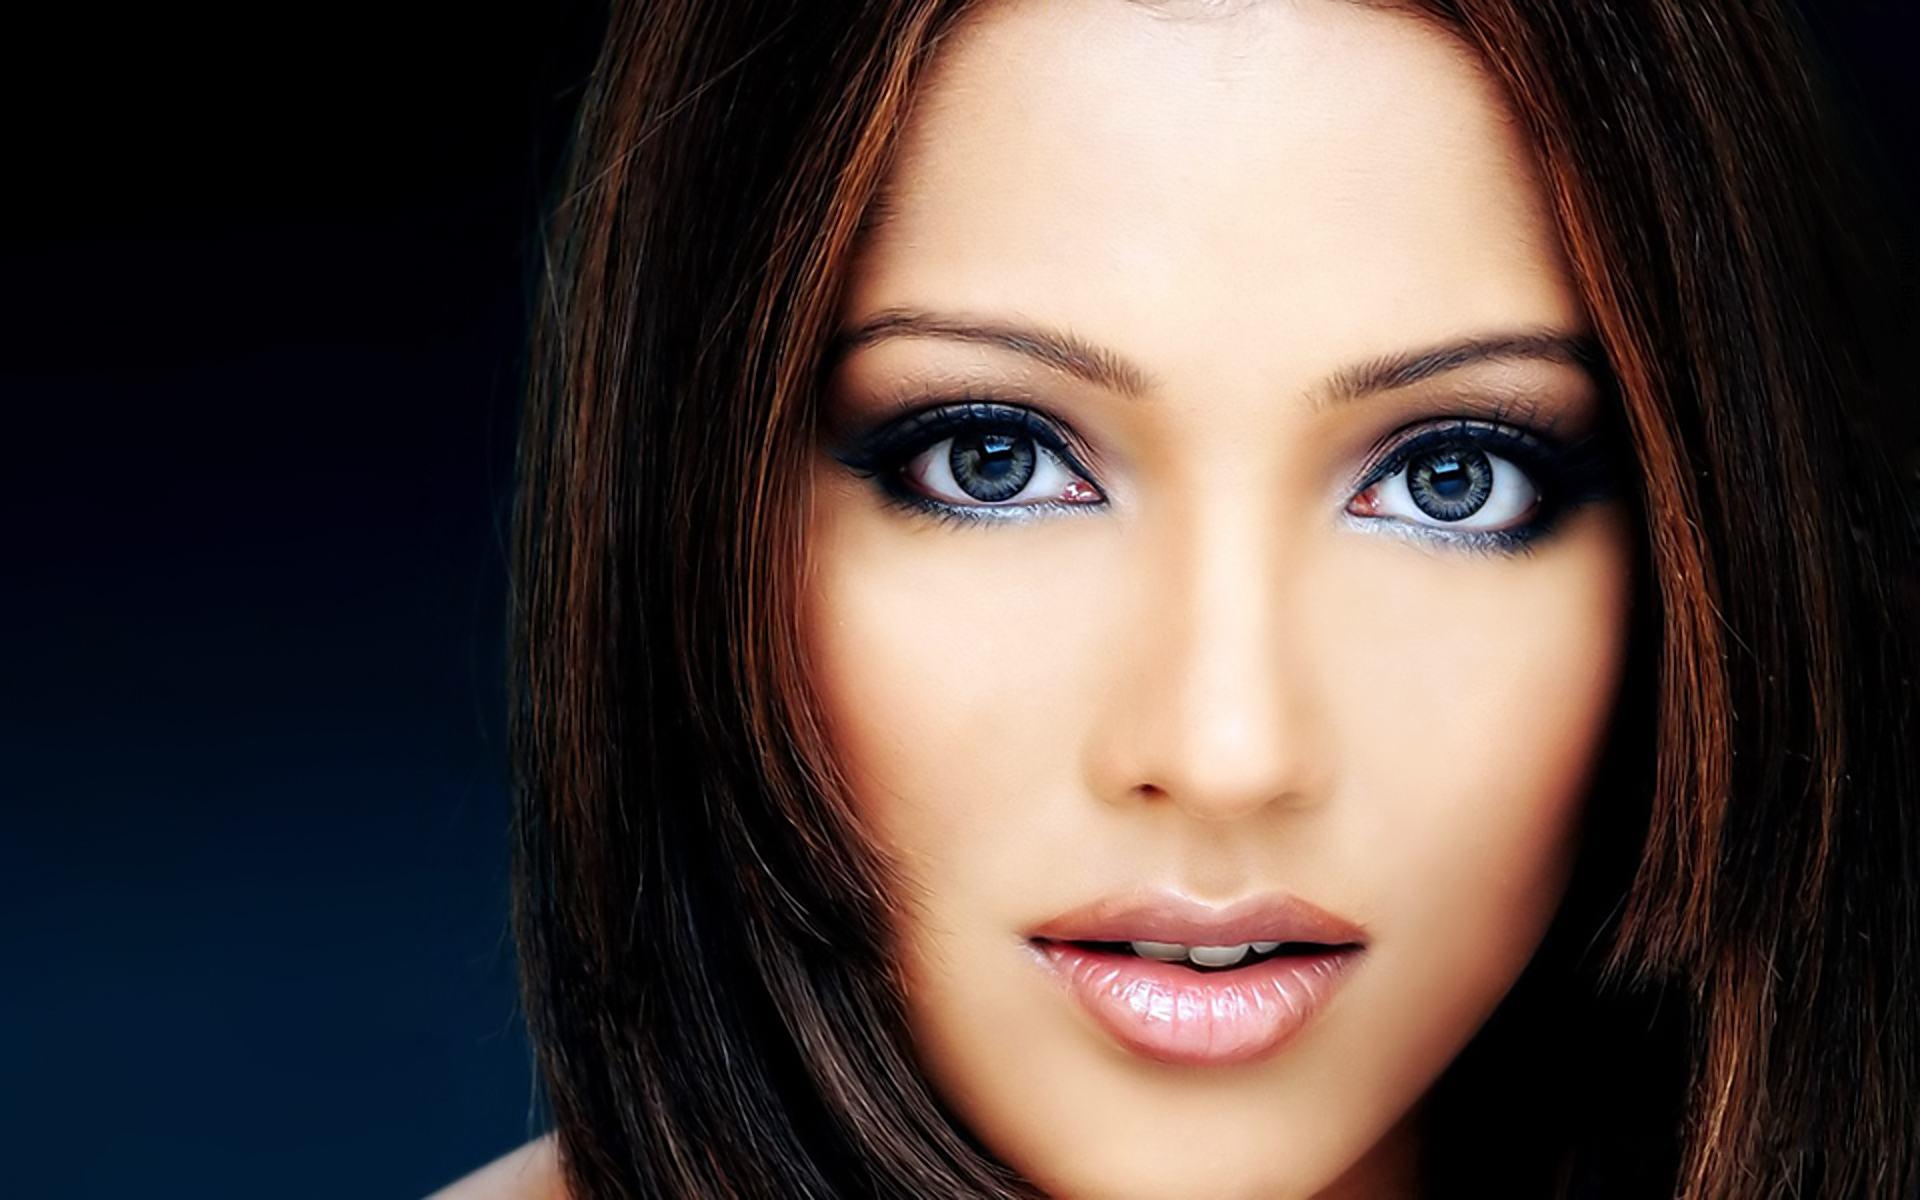
Gender: women